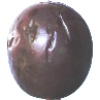
Label: passion_fruit